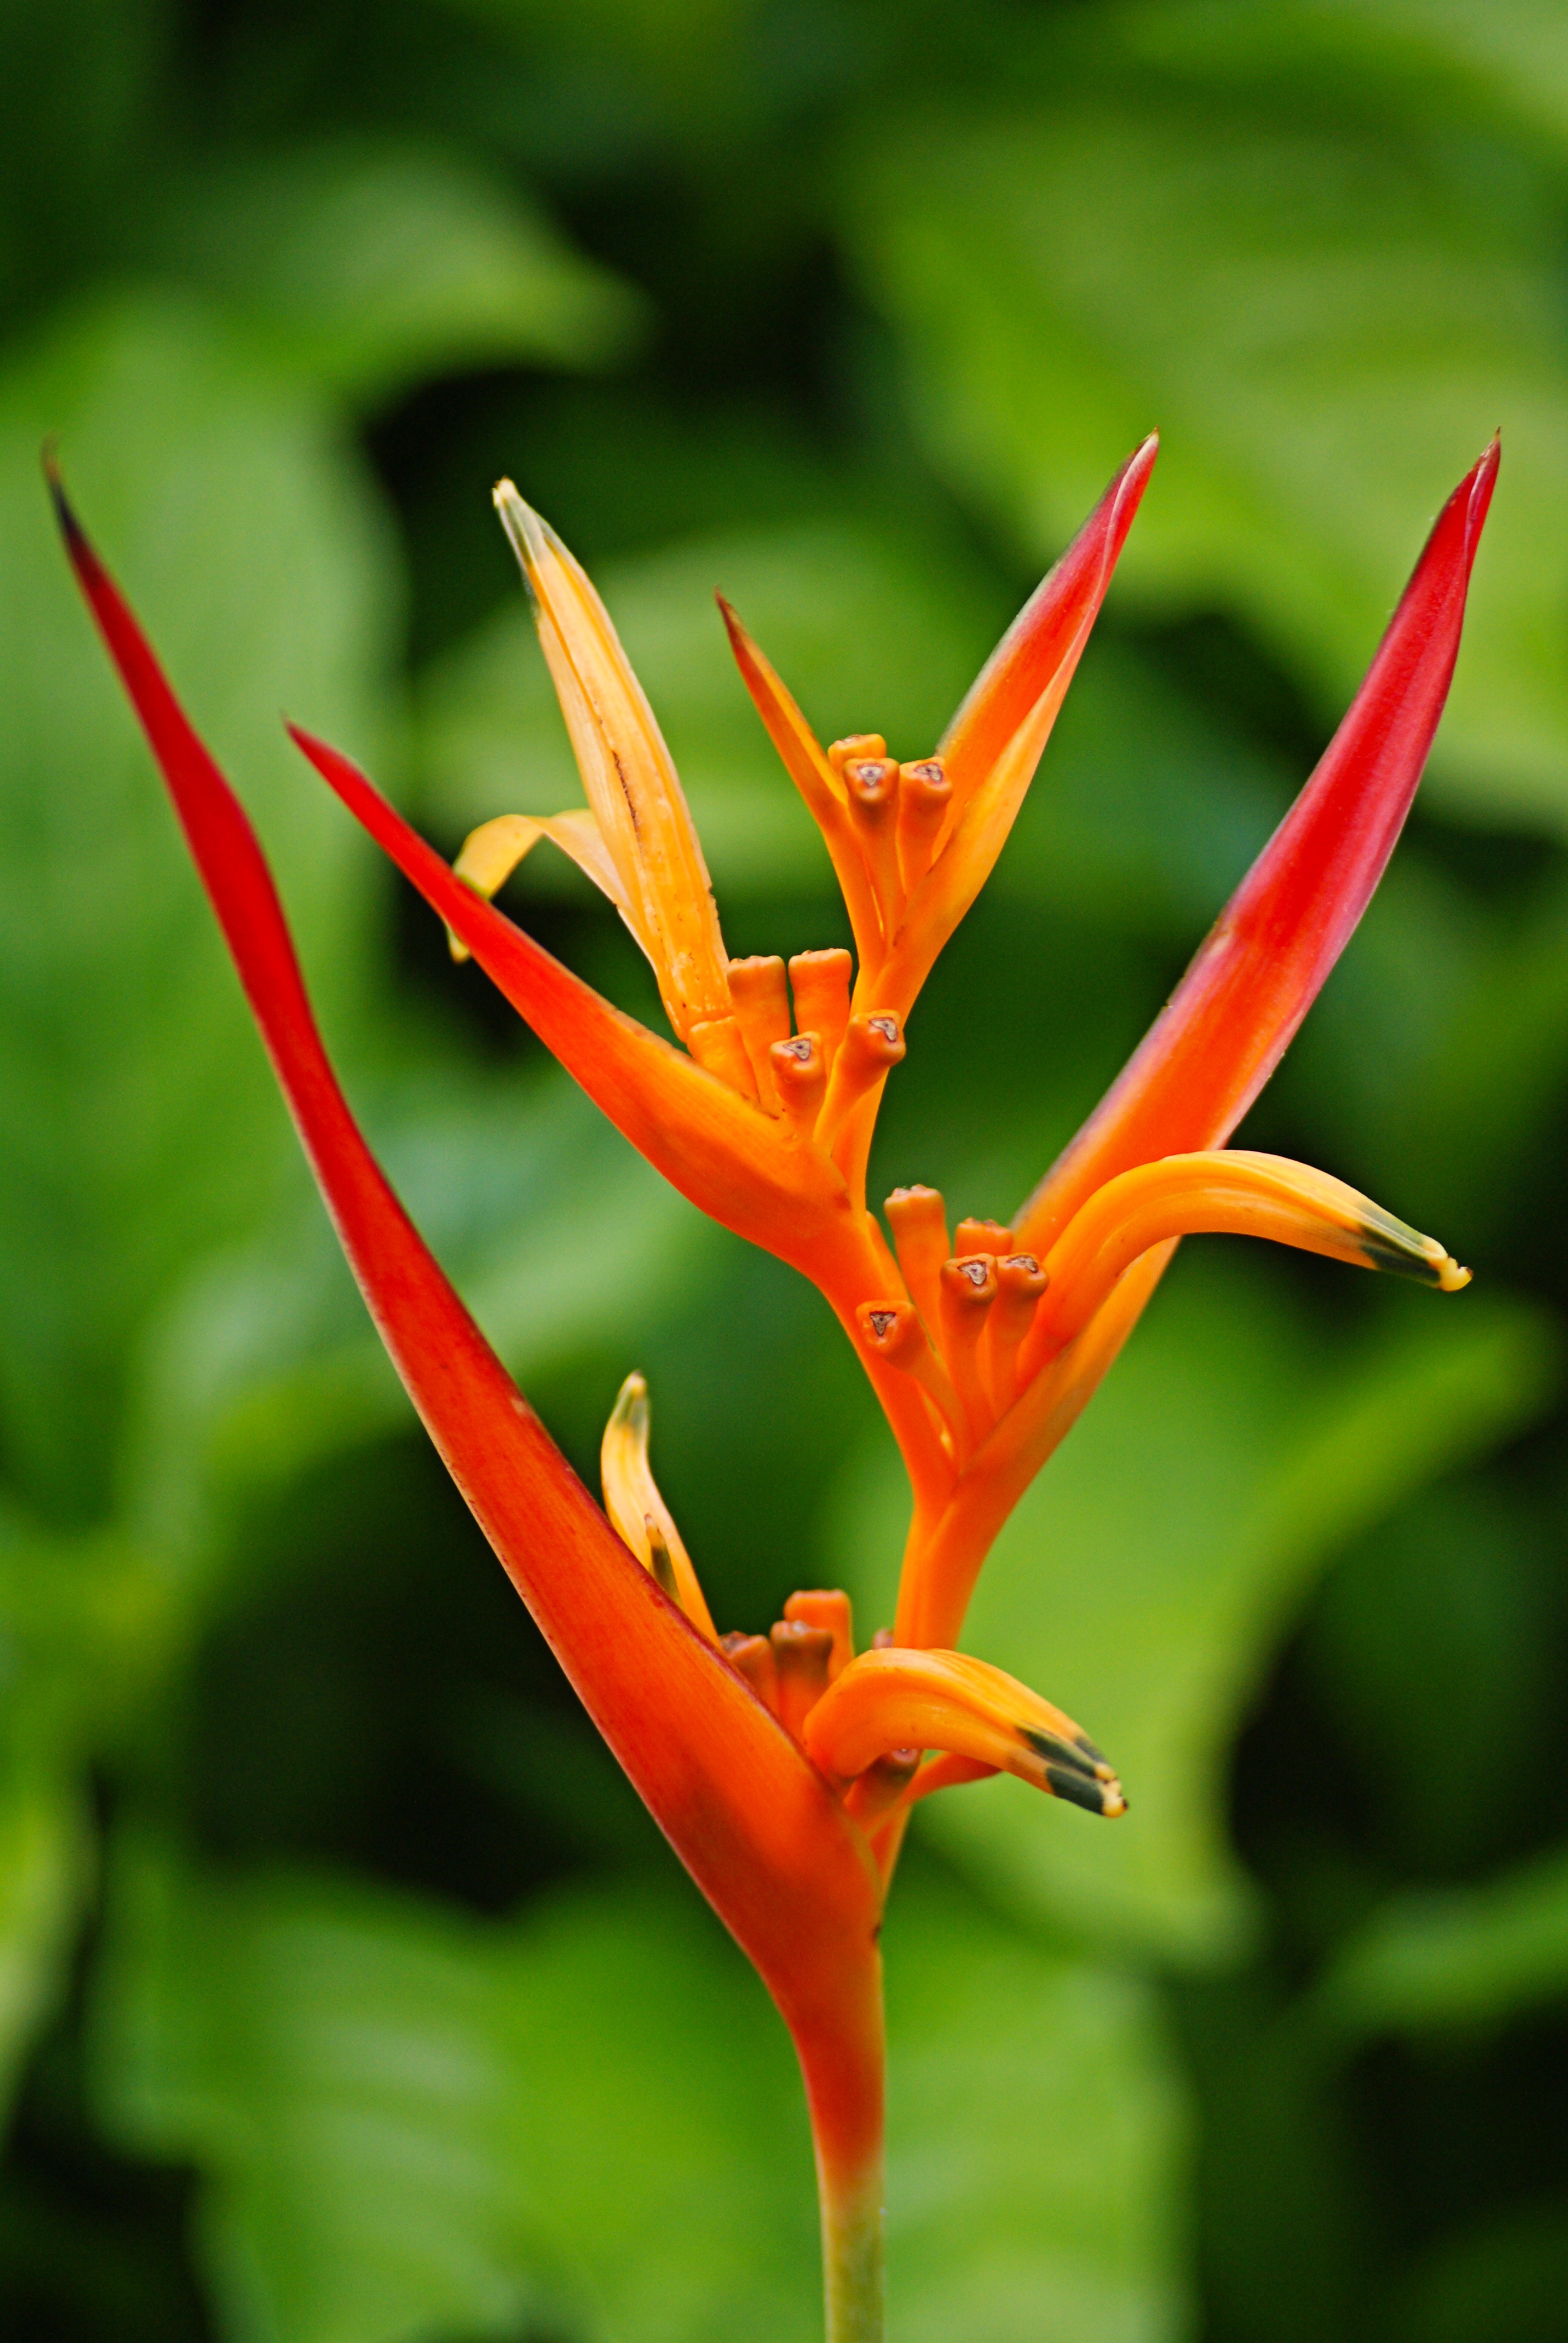
nature, plant, leaf, flower, orange, red, botany, flora, wildflower, close up, leaves, heliconia, macro photography, flowering plant, bird of paradise, reunion island, plant stem, land plant, thorns spines and prickles, canna family